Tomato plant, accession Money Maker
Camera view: bottom (45 deg); turntable rotation: 240 degrees
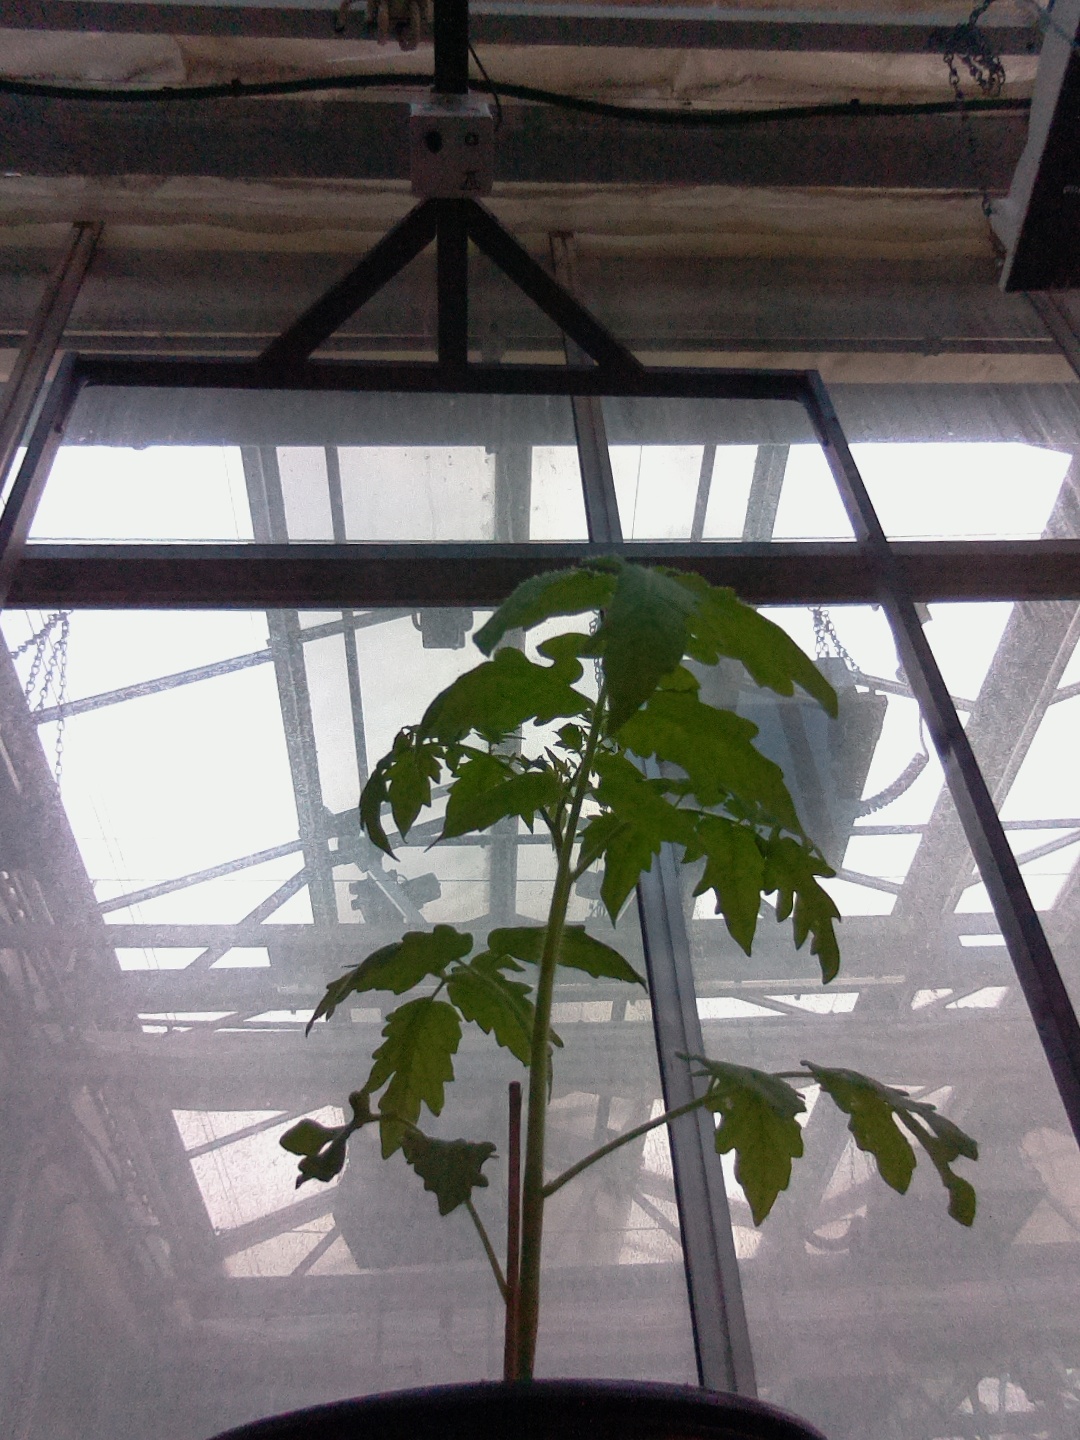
BBCH growth stage 13: 6 of true leaves visible